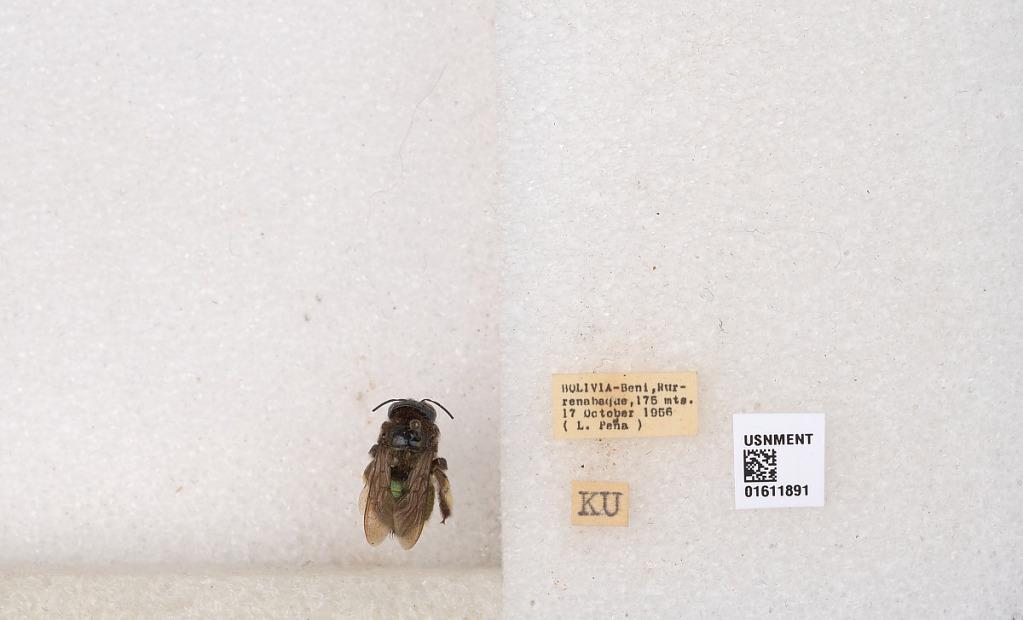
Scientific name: Xylocopa
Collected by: W. Abbott
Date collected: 1956-10-17
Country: Bolivia
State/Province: El Beni
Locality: Rurrenabaque